Jarkko Ruutu

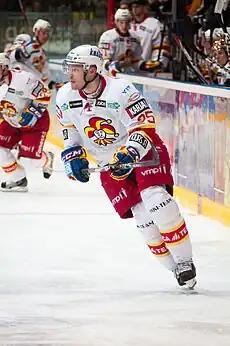
Ruutu playing for Jokerit, 2013

Jarkko Samuli Ruutu; born 23 August 1975) is a Finnish former professional ice hockey forward who played in the National Hockey League (NHL) with the Vancouver Canucks, Pittsburgh Penguins, Ottawa Senators and Anaheim Ducks. He is currently serving as a European development coach for the Columbus Blue Jackets.